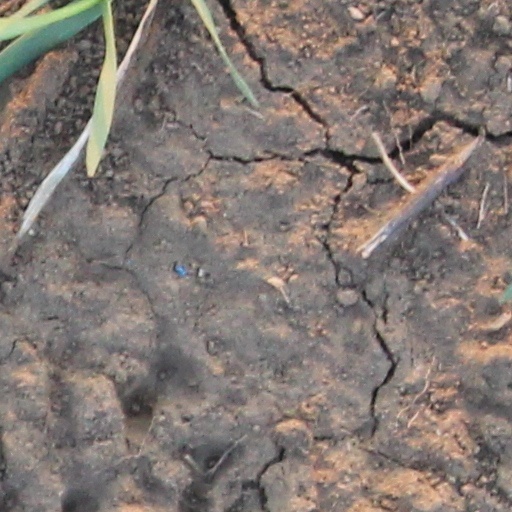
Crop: wheat